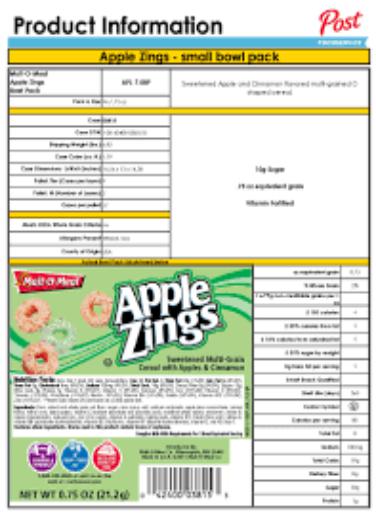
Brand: Apple Zings
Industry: Food